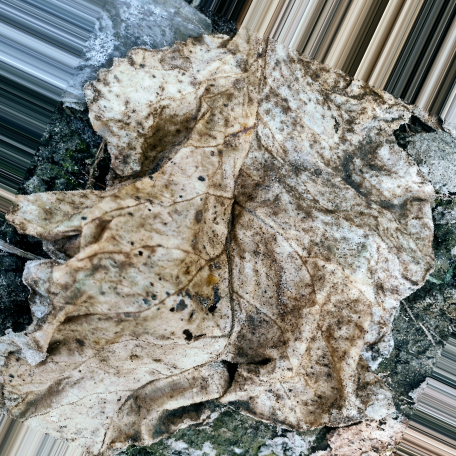
Label: Downy Mildew